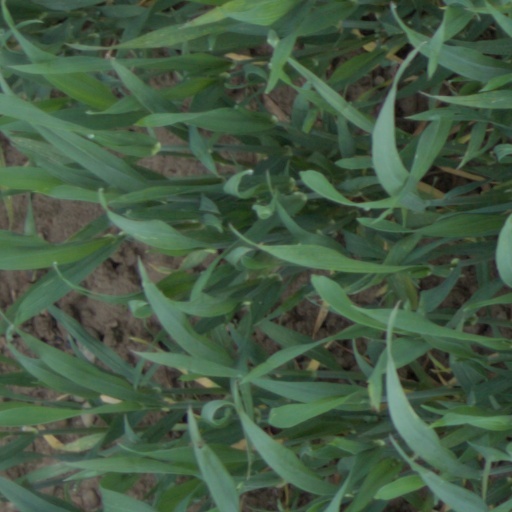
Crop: wheat